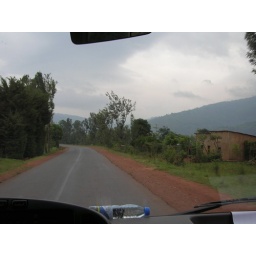
Bus ride up to Ruhengeri - note typical house by side of road